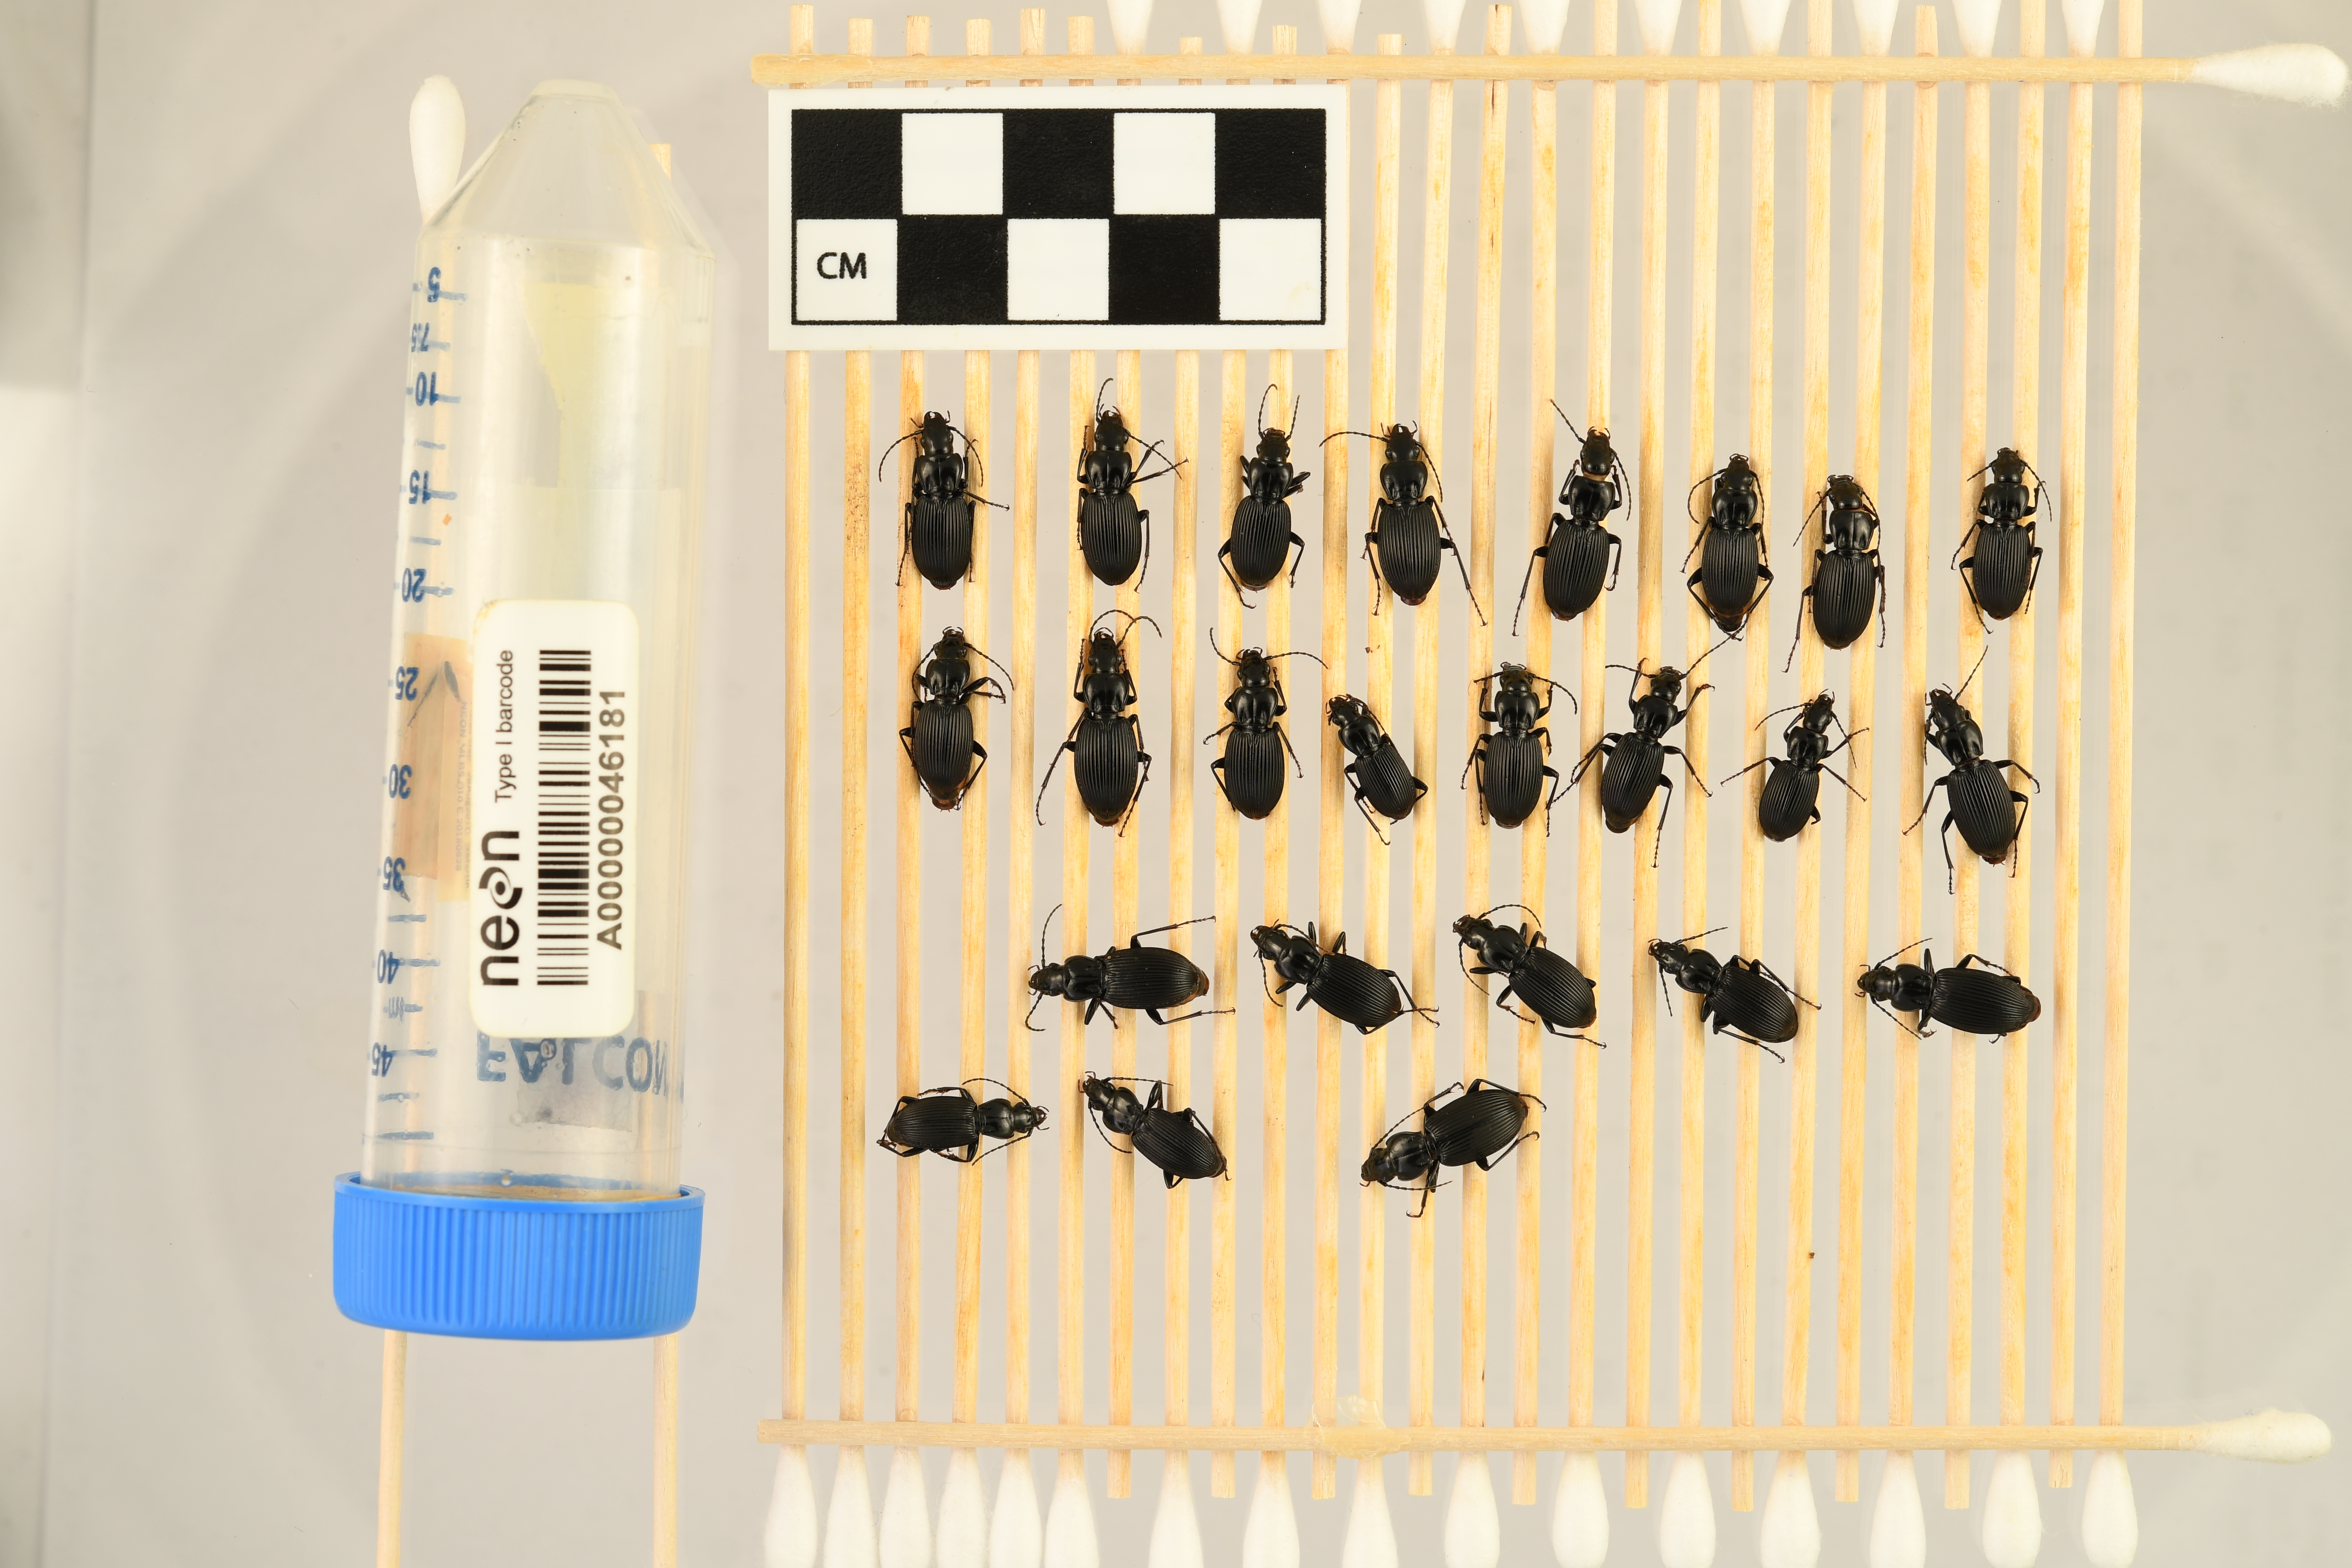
Pterostichus lachrymosus — Mountain Lake Biological Station NEON, plot MLBS_010. Beetle 17, ElytraLength: 0.8404 cm (lying flat: Yes)

Pterostichus lachrymosus — Mountain Lake Biological Station NEON, plot MLBS_010. Beetle 17, ElytraWidth: 0.441 cm (lying flat: Yes)

Pterostichus lachrymosus — Mountain Lake Biological Station NEON, plot MLBS_010. Beetle 18, ElytraLength: 0.8036 cm (lying flat: Yes)

Pterostichus lachrymosus — Mountain Lake Biological Station NEON, plot MLBS_010. Beetle 18, ElytraWidth: 0.4095 cm (lying flat: Yes)

Pterostichus lachrymosus — Mountain Lake Biological Station NEON, plot MLBS_010. Beetle 19, ElytraLength: 0.7931 cm (lying flat: Yes)

Pterostichus lachrymosus — Mountain Lake Biological Station NEON, plot MLBS_010. Beetle 19, ElytraWidth: 0.4366 cm (lying flat: Yes)

Pterostichus lachrymosus — Mountain Lake Biological Station NEON, plot MLBS_010. Beetle 20, ElytraLength: 0.7398 cm (lying flat: Yes)

Pterostichus lachrymosus — Mountain Lake Biological Station NEON, plot MLBS_010. Beetle 20, ElytraWidth: 0.4002 cm (lying flat: Yes)

Pterostichus lachrymosus — Mountain Lake Biological Station NEON, plot MLBS_010. Beetle 21, ElytraLength: 0.9195 cm (lying flat: Yes)

Pterostichus lachrymosus — Mountain Lake Biological Station NEON, plot MLBS_010. Beetle 21, ElytraWidth: 0.4386 cm (lying flat: Yes)

Pterostichus lachrymosus — Mountain Lake Biological Station NEON, plot MLBS_010. Beetle 22, ElytraLength: 0.7422 cm (lying flat: Yes)

Pterostichus lachrymosus — Mountain Lake Biological Station NEON, plot MLBS_010. Beetle 22, ElytraWidth: 0.3548 cm (lying flat: Yes)

Pterostichus lachrymosus — Mountain Lake Biological Station NEON, plot MLBS_010. Beetle 23, ElytraLength: 0.7082 cm (lying flat: Yes)

Pterostichus lachrymosus — Mountain Lake Biological Station NEON, plot MLBS_010. Beetle 23, ElytraWidth: 0.3728 cm (lying flat: Yes)

Pterostichus lachrymosus — Mountain Lake Biological Station NEON, plot MLBS_010. Beetle 24, ElytraLength: 0.8472 cm (lying flat: Yes)

Pterostichus lachrymosus — Mountain Lake Biological Station NEON, plot MLBS_010. Beetle 24, ElytraWidth: 0.4378 cm (lying flat: Yes)